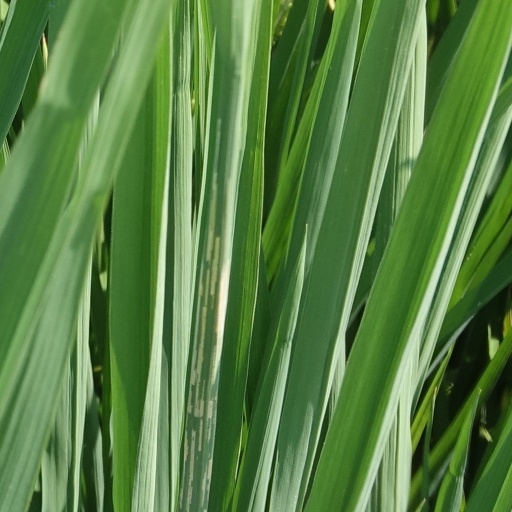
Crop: rice